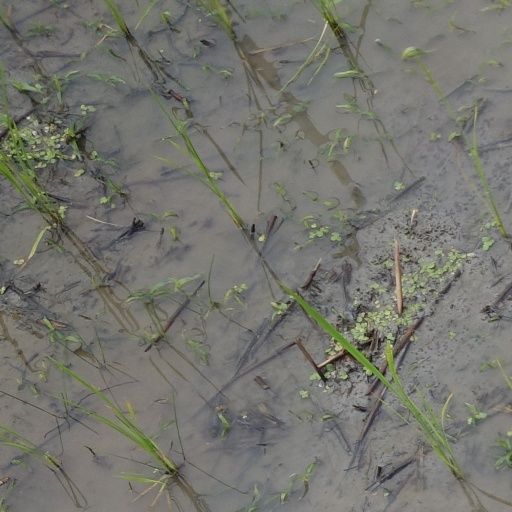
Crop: rice